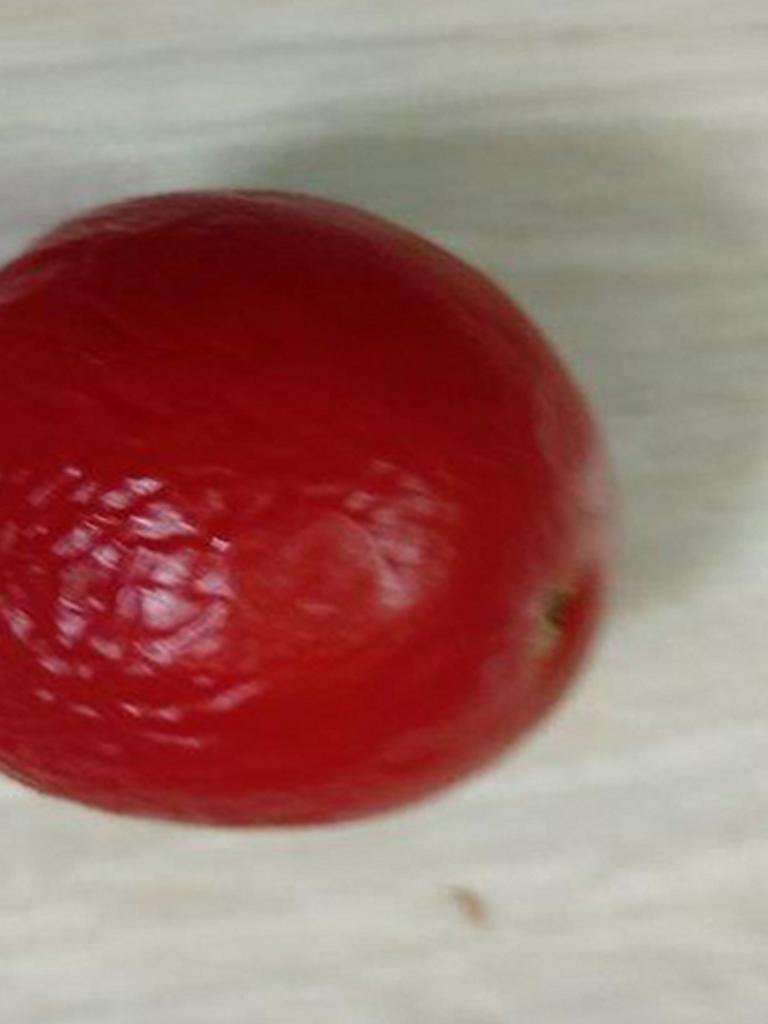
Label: Rotten